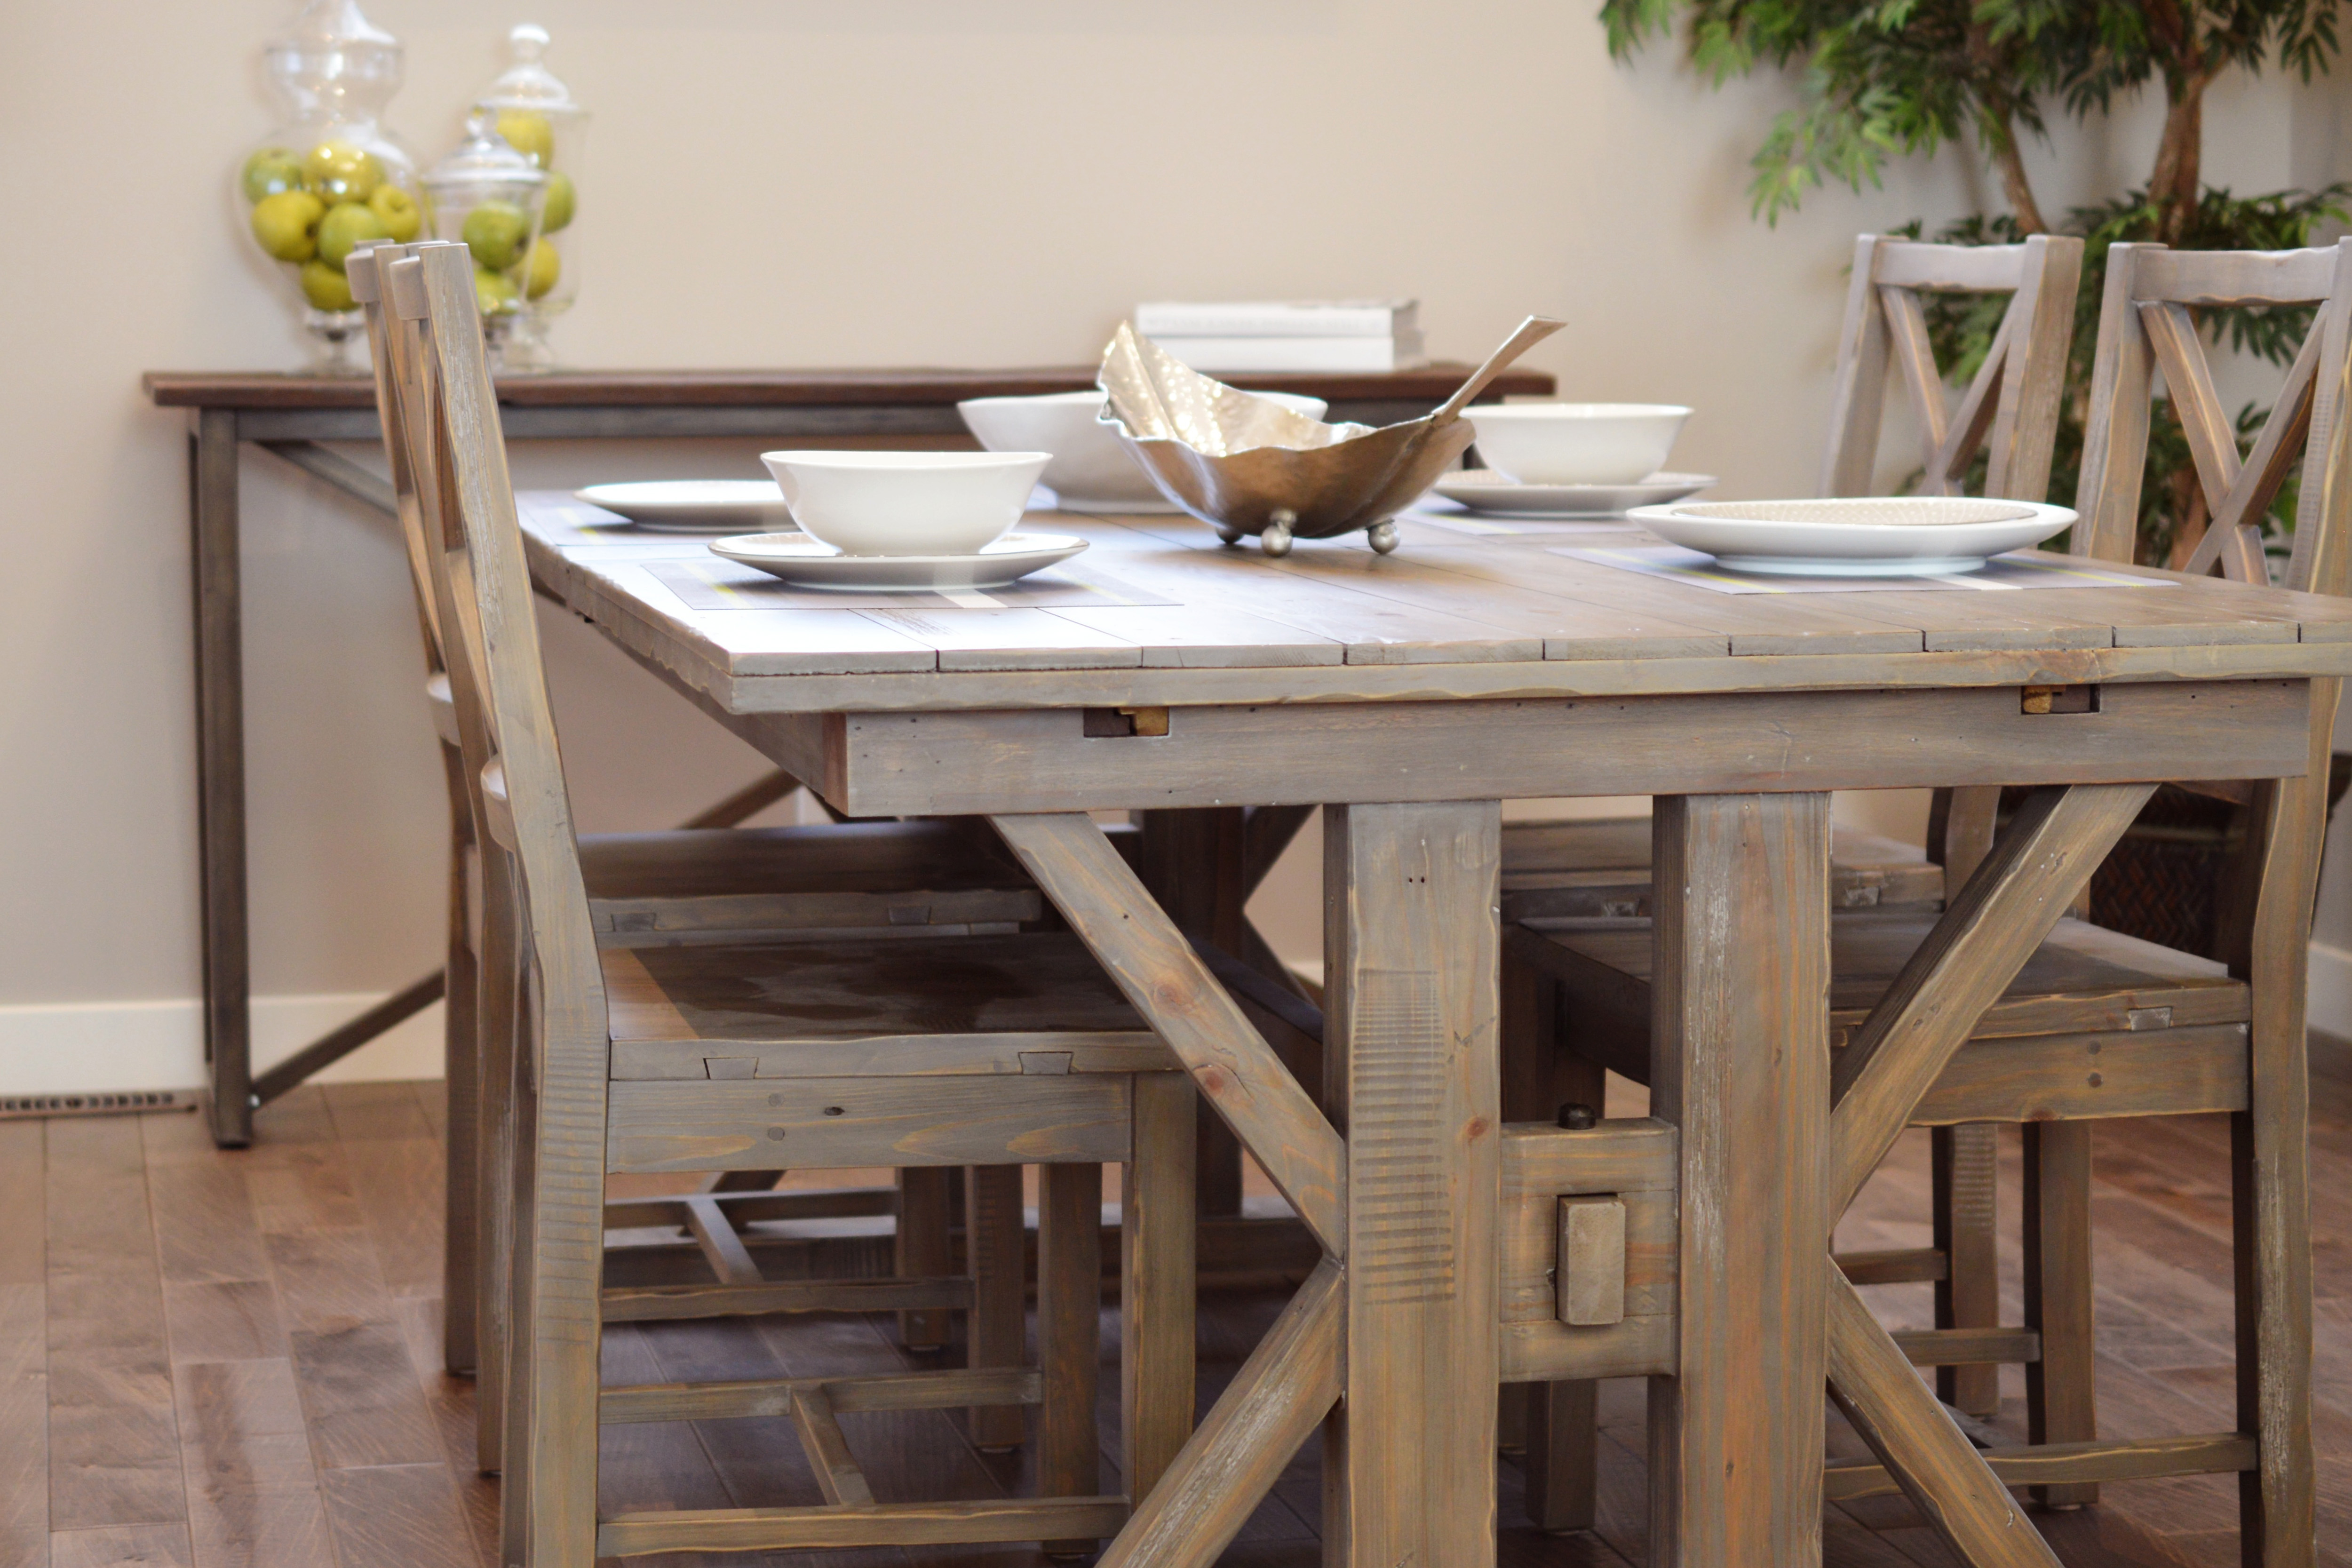
furniture, table, outdoor table, room, chair, kitchen dining room table, wood, outdoor furniture, dining room, desk, hardwood, coffee table, rectangle